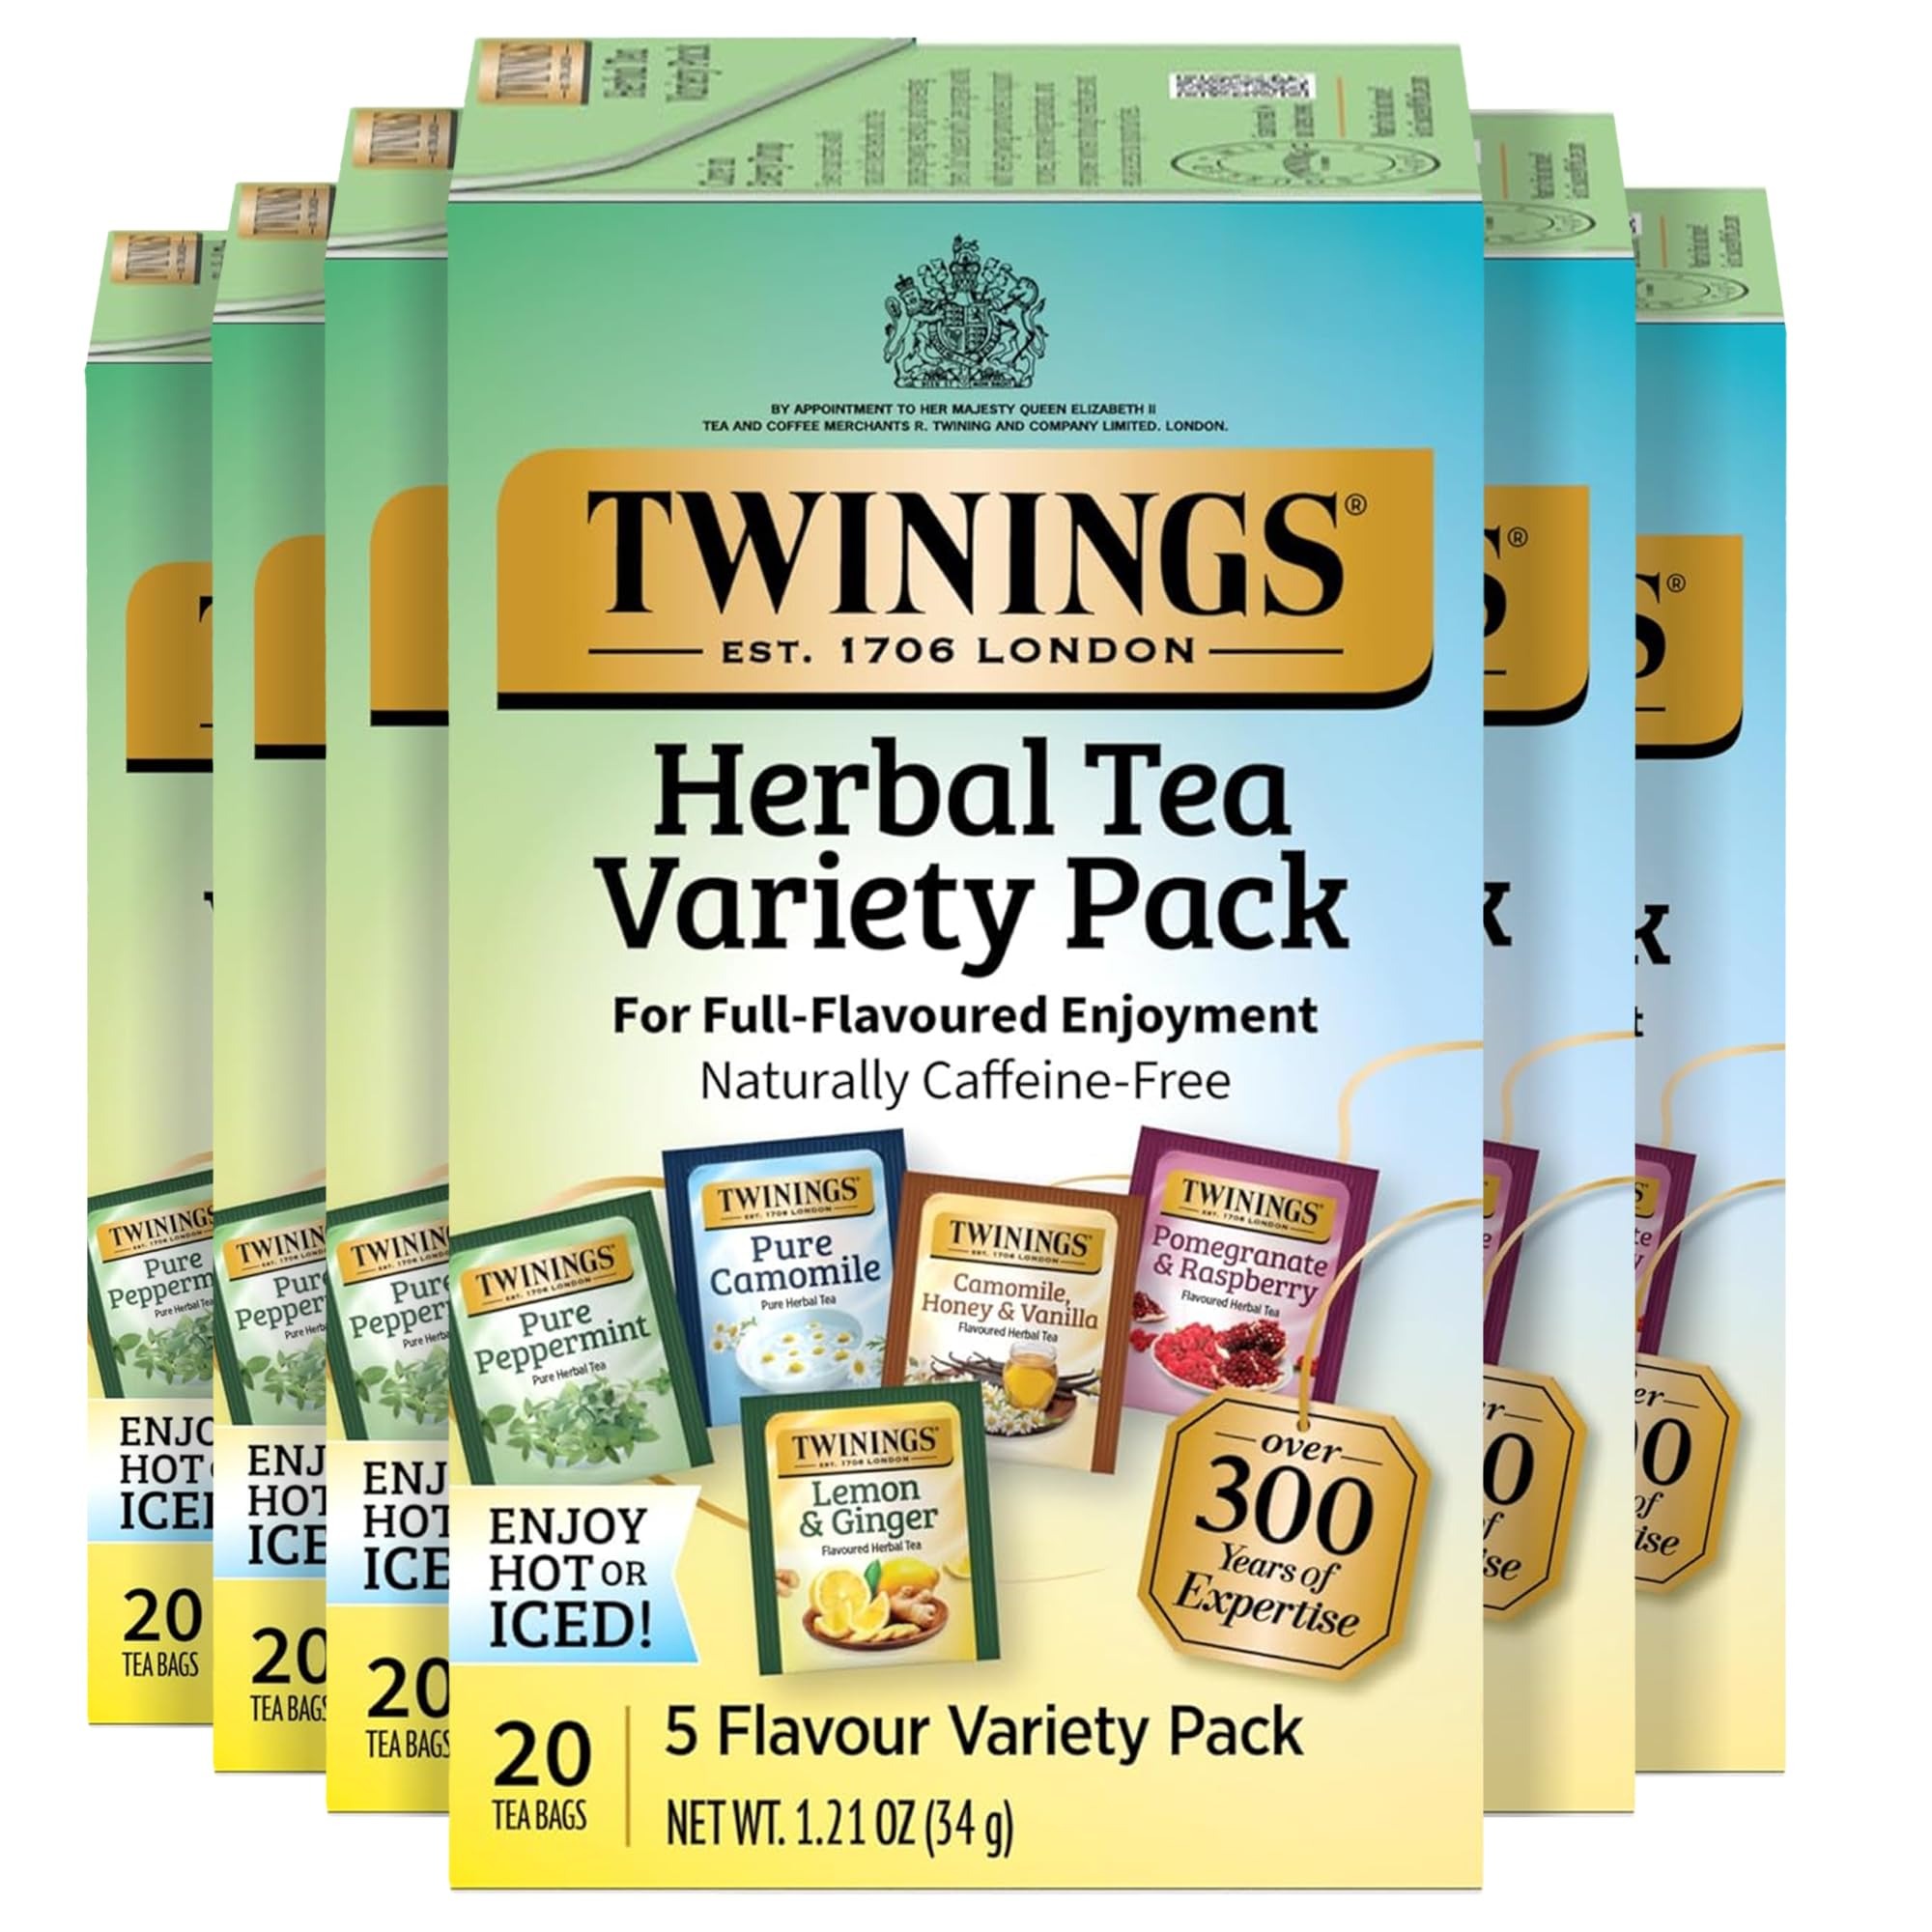
Item Name: Twinings Herbal Tea Variety Pack, 20 Count (Pack of 6), Formerly Assorted Herbal, Includes 5 Flavours, Naturally Caffeine-Free, Enjoy Hot or Iced, 120 Teabags
Bullet Point 1: DRINK IN LIFE: Twinings Herbal Tea Variety Pack, 20 Count (Pack of 6)
Bullet Point 2: TEAS THAT FIT YOUR EVERY MOOD: Pure Peppermint - Refreshing & Uplifting Pure Camomile - Delicate & Relaxing Lemon & Ginger - Soothing & Invigorating Pomegranate & Raspberry - Sweet & Full-flavoured Camomile, Honey & Vanilla - Sweet Moment of Relaxtion
Bullet Point 3: "ONLY THE FINEST QUALITY: PURE PEPPERMINT: Peppermint PURE CAMOMILE: Camomile LEMON & GINGER: Ginger Root, Natural Lemon and Ginger Flavours With Other Natural Flavours, Lemongrass, Blackberry Leaves, Lemon Peels POMEGRANATE & RASPBERRY: Rosehips, Hibiscus, Natural Pomegranate and Raspberry Flavours with Other Natural Flavours, Orange Leaves, Apple Pieces, Liquorice Root, Roasted Chicory Root CAMOMILE, HONEY & VANILLA: Camomile, Natural Vanilla and Honey Flavours with Other Natural Flavours"
Bullet Point 4: "SIP & SAVOUR THE MOMENT: For Hot Tea, pour boiling water over tea bag, steep for 3-4 minutes, remove, & enjoy! For Iced Tea, fill half a pitcher with boiling water, steep 4 tea bags for 3 minutes, remove, and add ice to desired strength. Or use 1 tea bag in a heat-resistant glass. Enjoy immediately!"
Bullet Point 5: SOURCED WITH CARE: Twinings aims to improve the lives of communities from which we source by improving access to water and sanitation, empowering women, and enhancing incomes and resilience.
Bullet Point 6: LIVE WELL + ENJOY LIFE: Brilliantly blended by our Master Blenders to maximize flavour. Also try our other black, green, and herbal teas!
Bullet Point 7: Packaging May Vary
Value: 120.0
Unit: Count

Price: 24.6